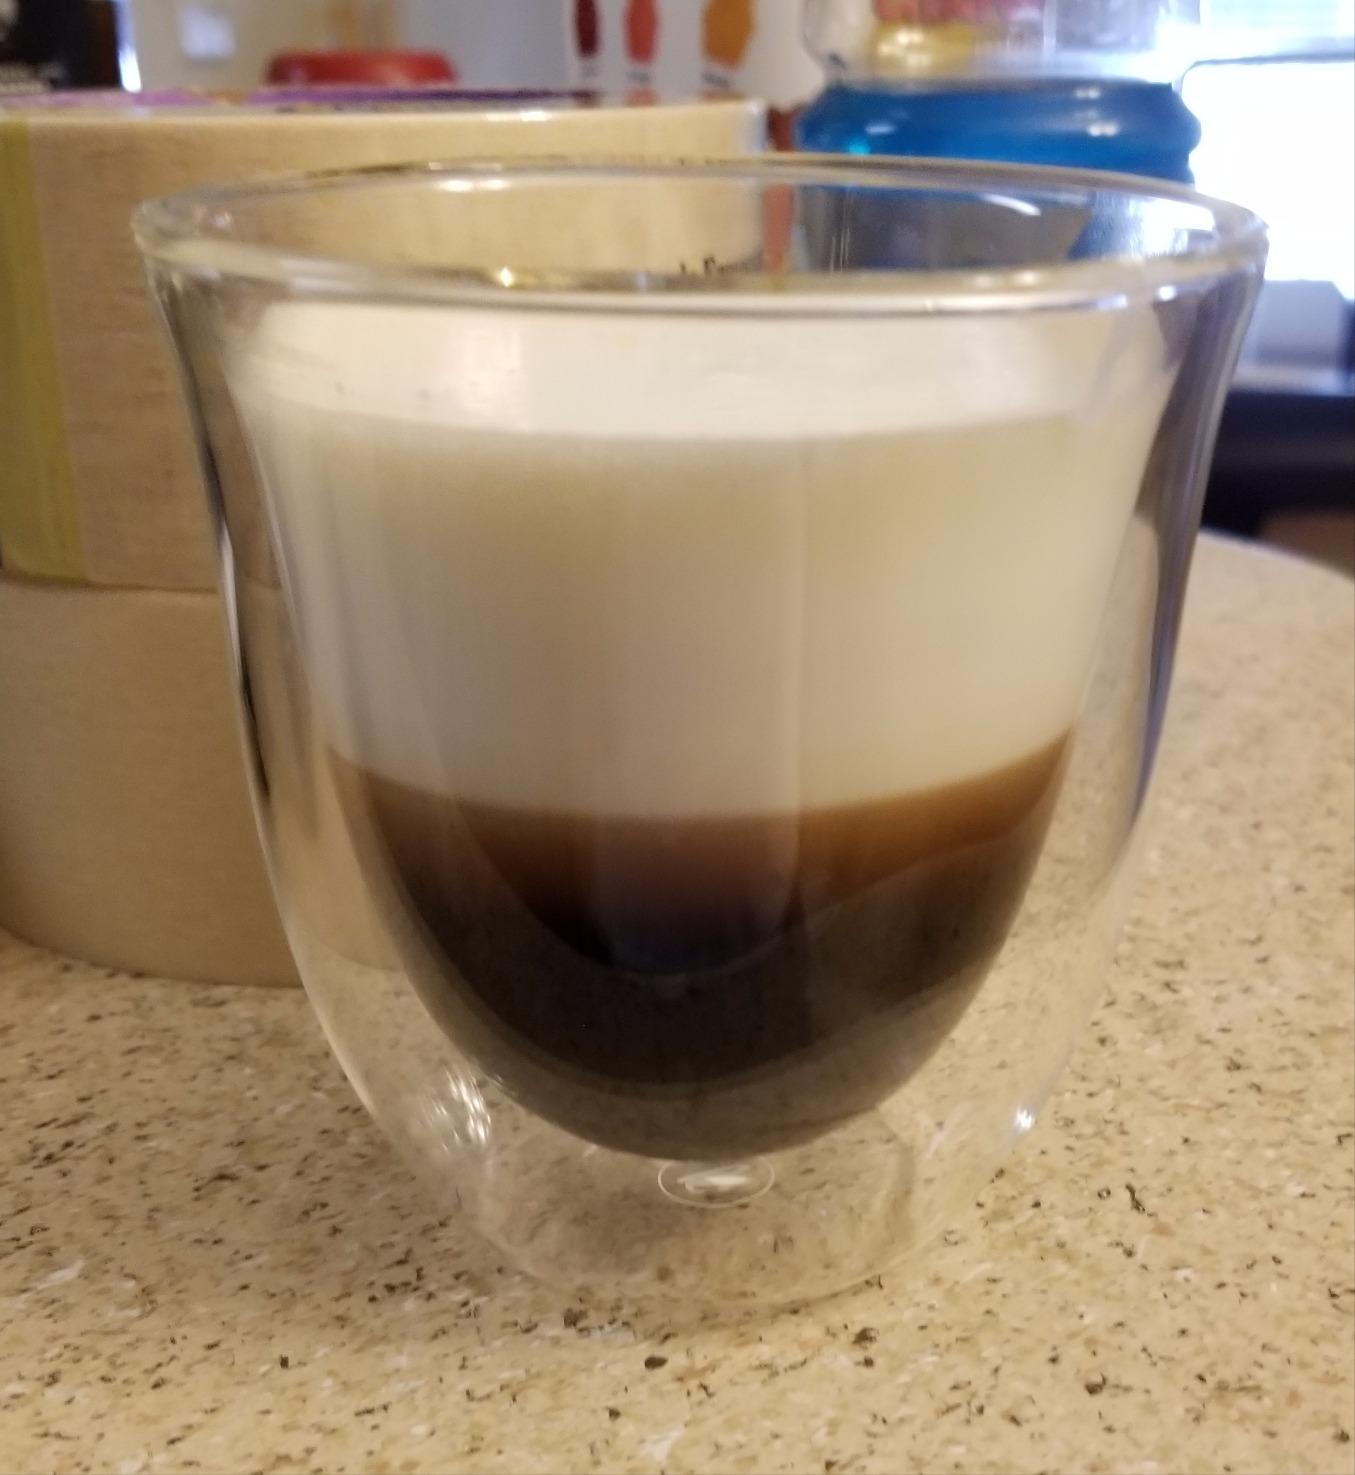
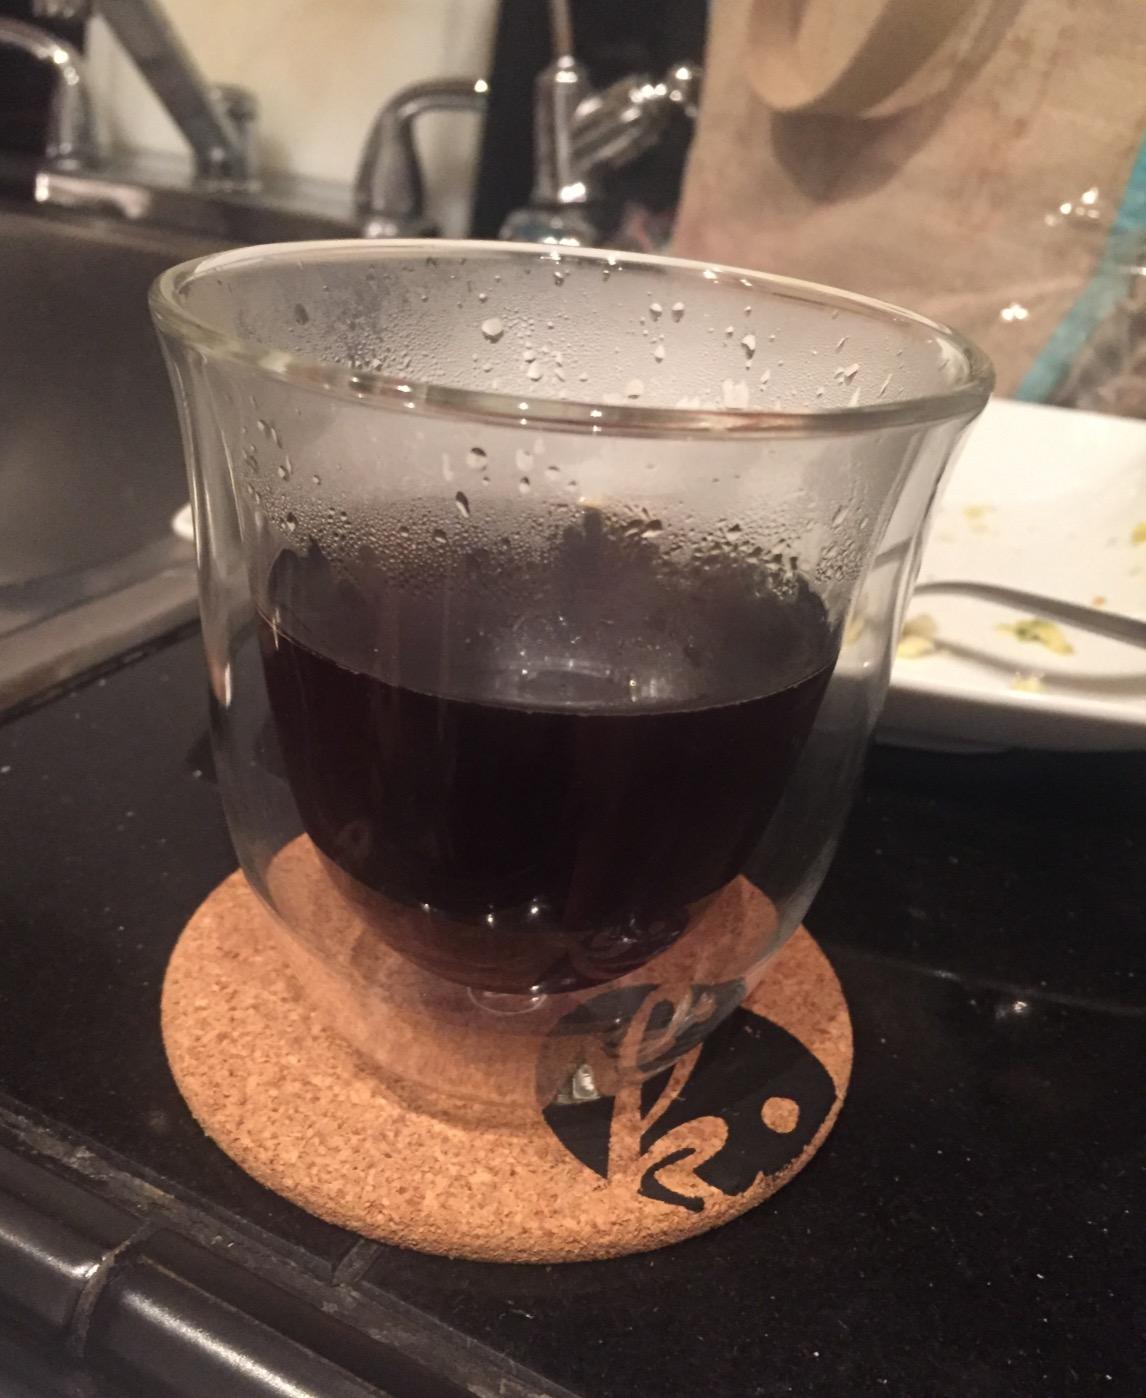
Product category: items_mug
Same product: yes